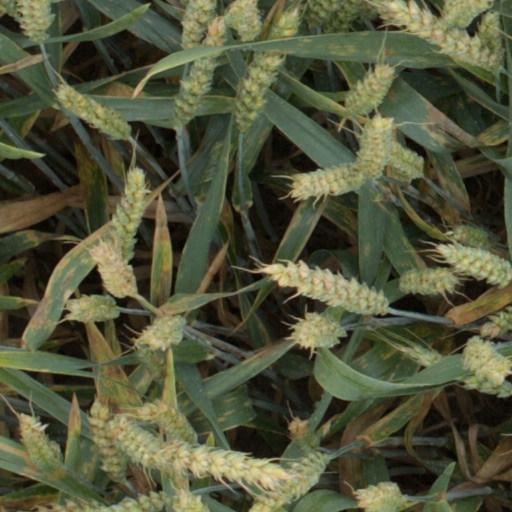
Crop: wheat